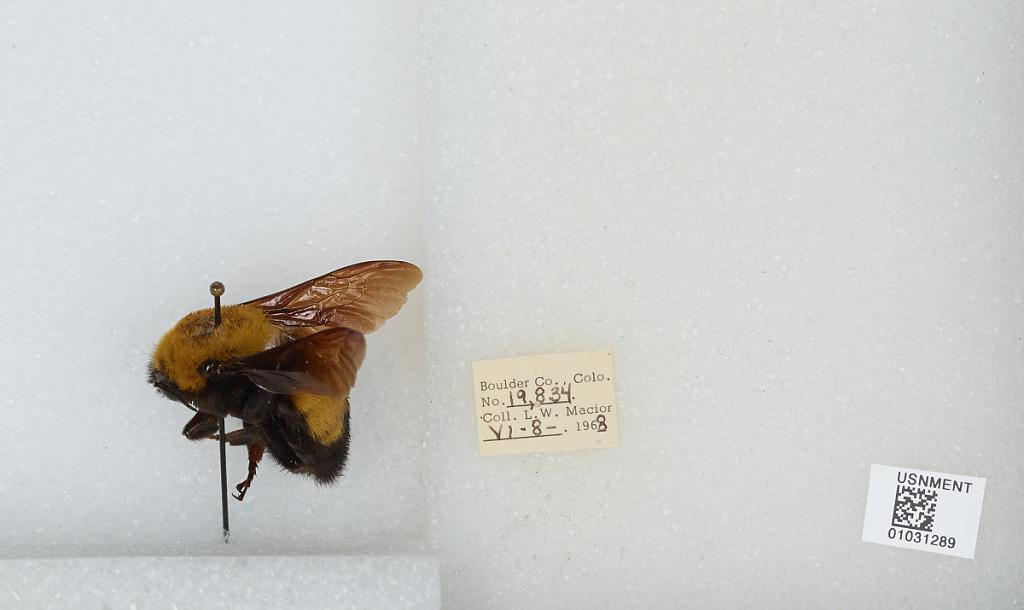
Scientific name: Bombus (Separatobombus) morrisoni Cresson
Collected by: L. Macior
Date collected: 1968-6-8
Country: United States
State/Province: Colorado
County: Boulder
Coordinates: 40.015, -105.27